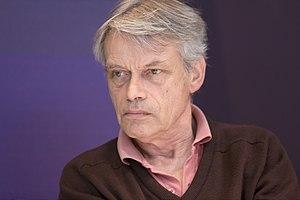
William Cliff au Salon du livre de Paris lors d'une table ronde sur les Territoires littéraires
La liste qui suit comporte des écrivains belges d'expression néerlandaise ou française. Le terme "belges" est employé dans cet article de manière large. Il englobe les personnes de nationalité belge et celles qui sont nées ou décédées dans des communes de Belgique.
William Cliff est un poète belge de langue française, né le 27 décembre 1940 à Gembloux.